Clinton African Methodist Episcopal Zion Church

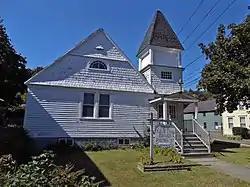

The Clinton African Methodist Episcopal Zion Church is a historic church at 9 Elm Court in Great Barrington, Massachusetts. It was the first African American church in Berkshire County, and it was a place where noted Great Barrington native W.E.B. Du Bois is known to have attended services. The Shingle style church was completed in 1887, and served as a center of African American worship in southern Berkshire County for over a century.